Tori-shima (Izu Islands)

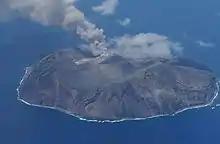
Eruption of the island in 2002

Tori-shima was known to Japanese fishermen and mariners since at least the early Edo period, but was uninhabited aside from occasional shipwreck survivors. In 1841, 14-year-old Nakahama Manjirō and four friends were shipwrecked on Tori-shima until rescued by the American whaleship "John Howland" commanded by William H. Whitfield. Japanese writer Akira Yoshimura researched and wrote about 15 similar instances. The island was settled in Meiji period, with the primary economic activity being the gathering of guano from the abundant short-tailed albatross, who use the island as their nesting grounds. The short-tailed albatross were also harvested for their feathers. The key figure in albatross culling was the businessman Han-emon Tamaoki (1830 – 1911). He landed on Tori-shima in 1886 and established Tamaoki Shokai (Tamaoki Company) the next year. He carried out a systematic feather harvesting until he withdrew from the island in 1922. An estimated 5 million birds were killed and led to the near-extinction of the species. A major volcanic eruption was recorded in 1871. The island was administratively grouped with the Ogasawara islands in August 1898, but was transferred to the administration of Hachijojima in April 1901. The population of 150 inhabitants was killed by a major volcanic eruption in 1902. Torishima was never repopulated.